Frederik Christian Kielsen

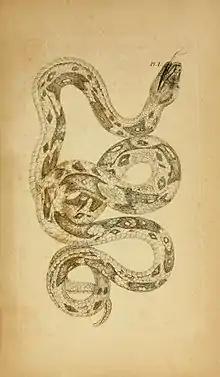

Frederik Christian Kielsen (7 February 1774 Copenhagen – 18 January 1850 Frederiksberg) was a Danish schoolmaster noted for editing and publishing a series of copiously illustrated books on natural history – "Icones amphibiorum, Icones avium, Icones piscium, Icones vermium, Icones mammalium," and "Icones insectorum".